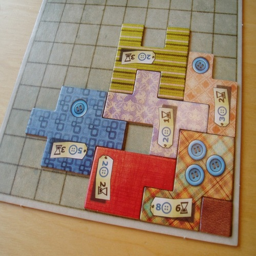
part of the fun of hobbie is in solving spacial puzzles .